Simon Nkoli

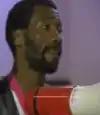
Simon Nkoli at the first pride march in Johannesburg in October 1990

In 1990, Nelson Mandela was released from prison and the ANC was unbanned. Negotiations for the end of apartheid began. Along with fellow activists Beverley Palesa Ditsie and Edwin Cameron, Nkoli organised the first pride march in South Africa in October 1990. The event began at the South African Institute of Race Relations. In a speech, Nkoli stated: "I am black and I am gay. I cannot separate the two parts into secondary and primary struggles. [...] So, when I fight for my freedom, I must fight against both oppressors." The march of about 800 people walked from Braamfontein to Hillbrow in Johannesburg. They chanted: "Out of Closets— Into the Streets", "Not the Church, Not the State— We Ourselves Decide Our Fate", and "We’re here! We’re queer! We’re everywhere." Some participants wore paper bags over their heads to protect their identities but later took them off once it started raining. The speeches continued after the march, with Nkoli telling attendees to kiss the person next to them.